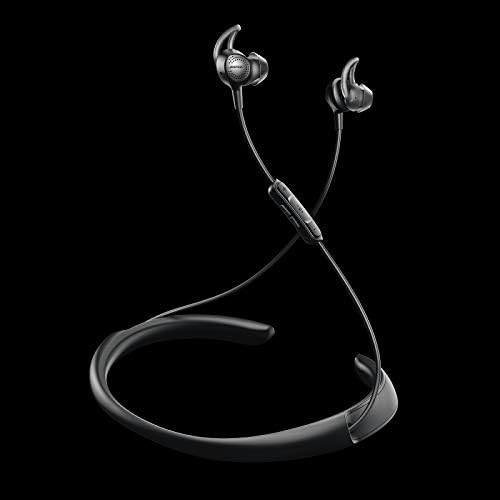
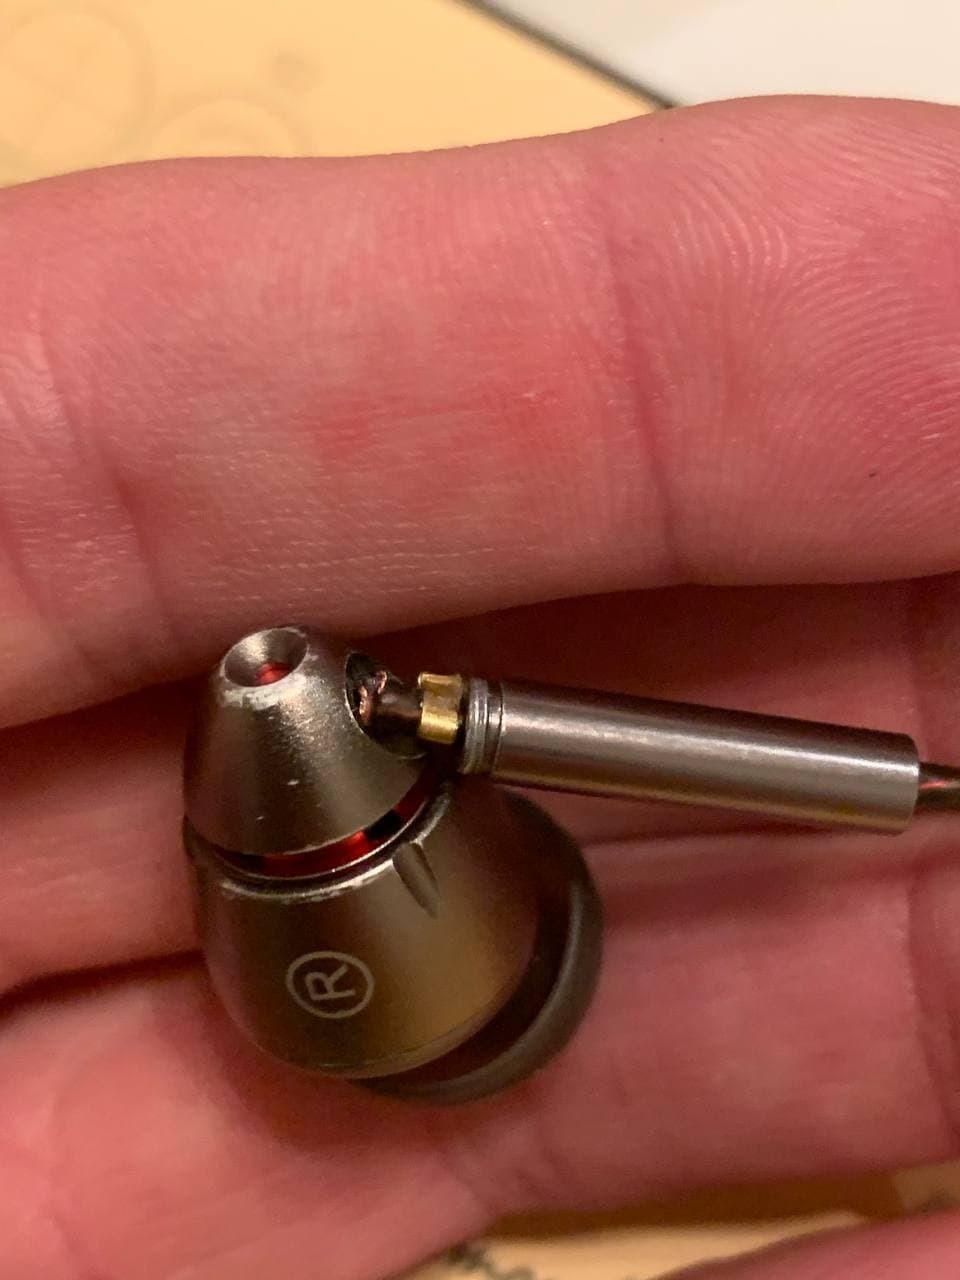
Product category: headphones
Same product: no